Baháʼí Faith and Hinduism

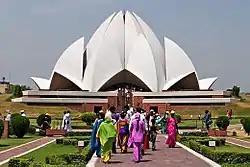
Baháʼí House of Worship, New Delhi, India.

The speedy growth of the Indian Baháʼí community since the 1960s was influenced by adapting the Baháʼí teachings for presentation in a clearly Hindu context familiar to the people of the countryside - using principles and language familiar to them: